Co-Cathedral of Saint-Antoine-de-Padoue

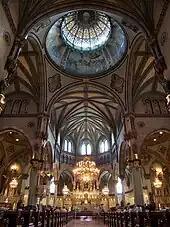
Interior of the cathedral, before the Byzantine Revival-styled dome

The cathedral was constructed in the Gothic revival style of architecture, while the dome is an example of Byzantine Revival architecture.